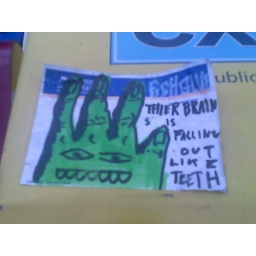
Seen on an express box near a bus stop along 16th St NW